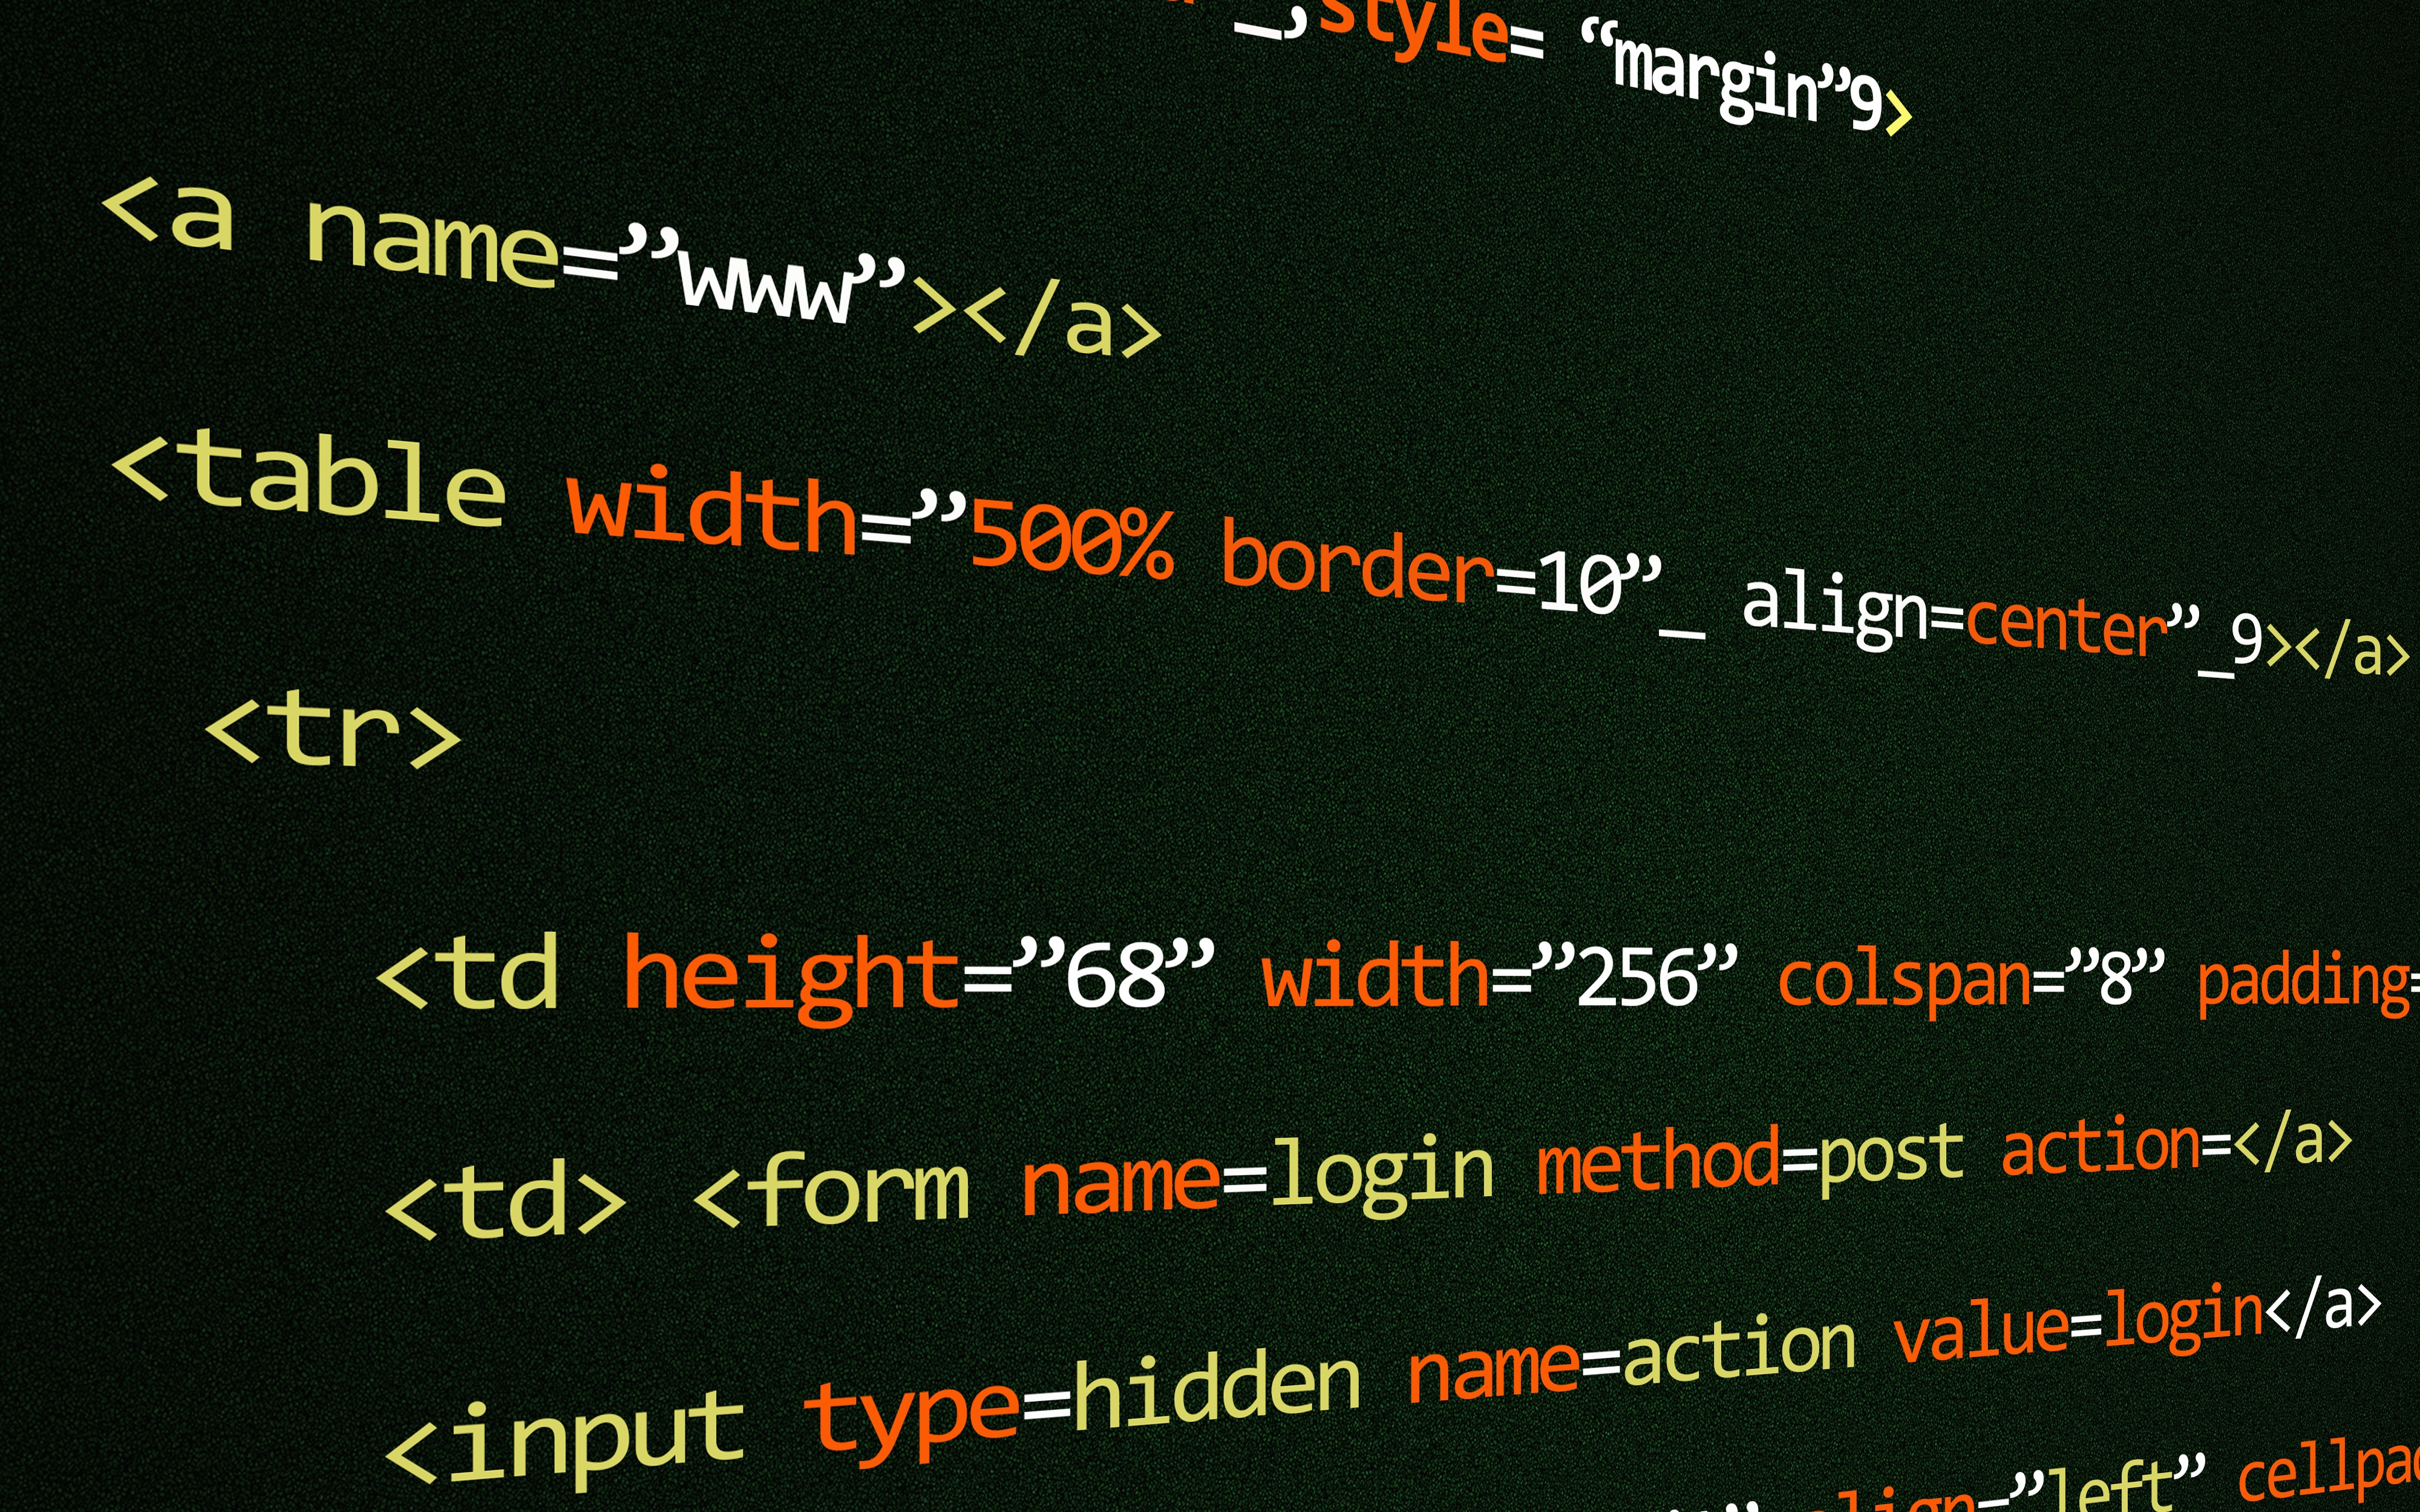
text, font